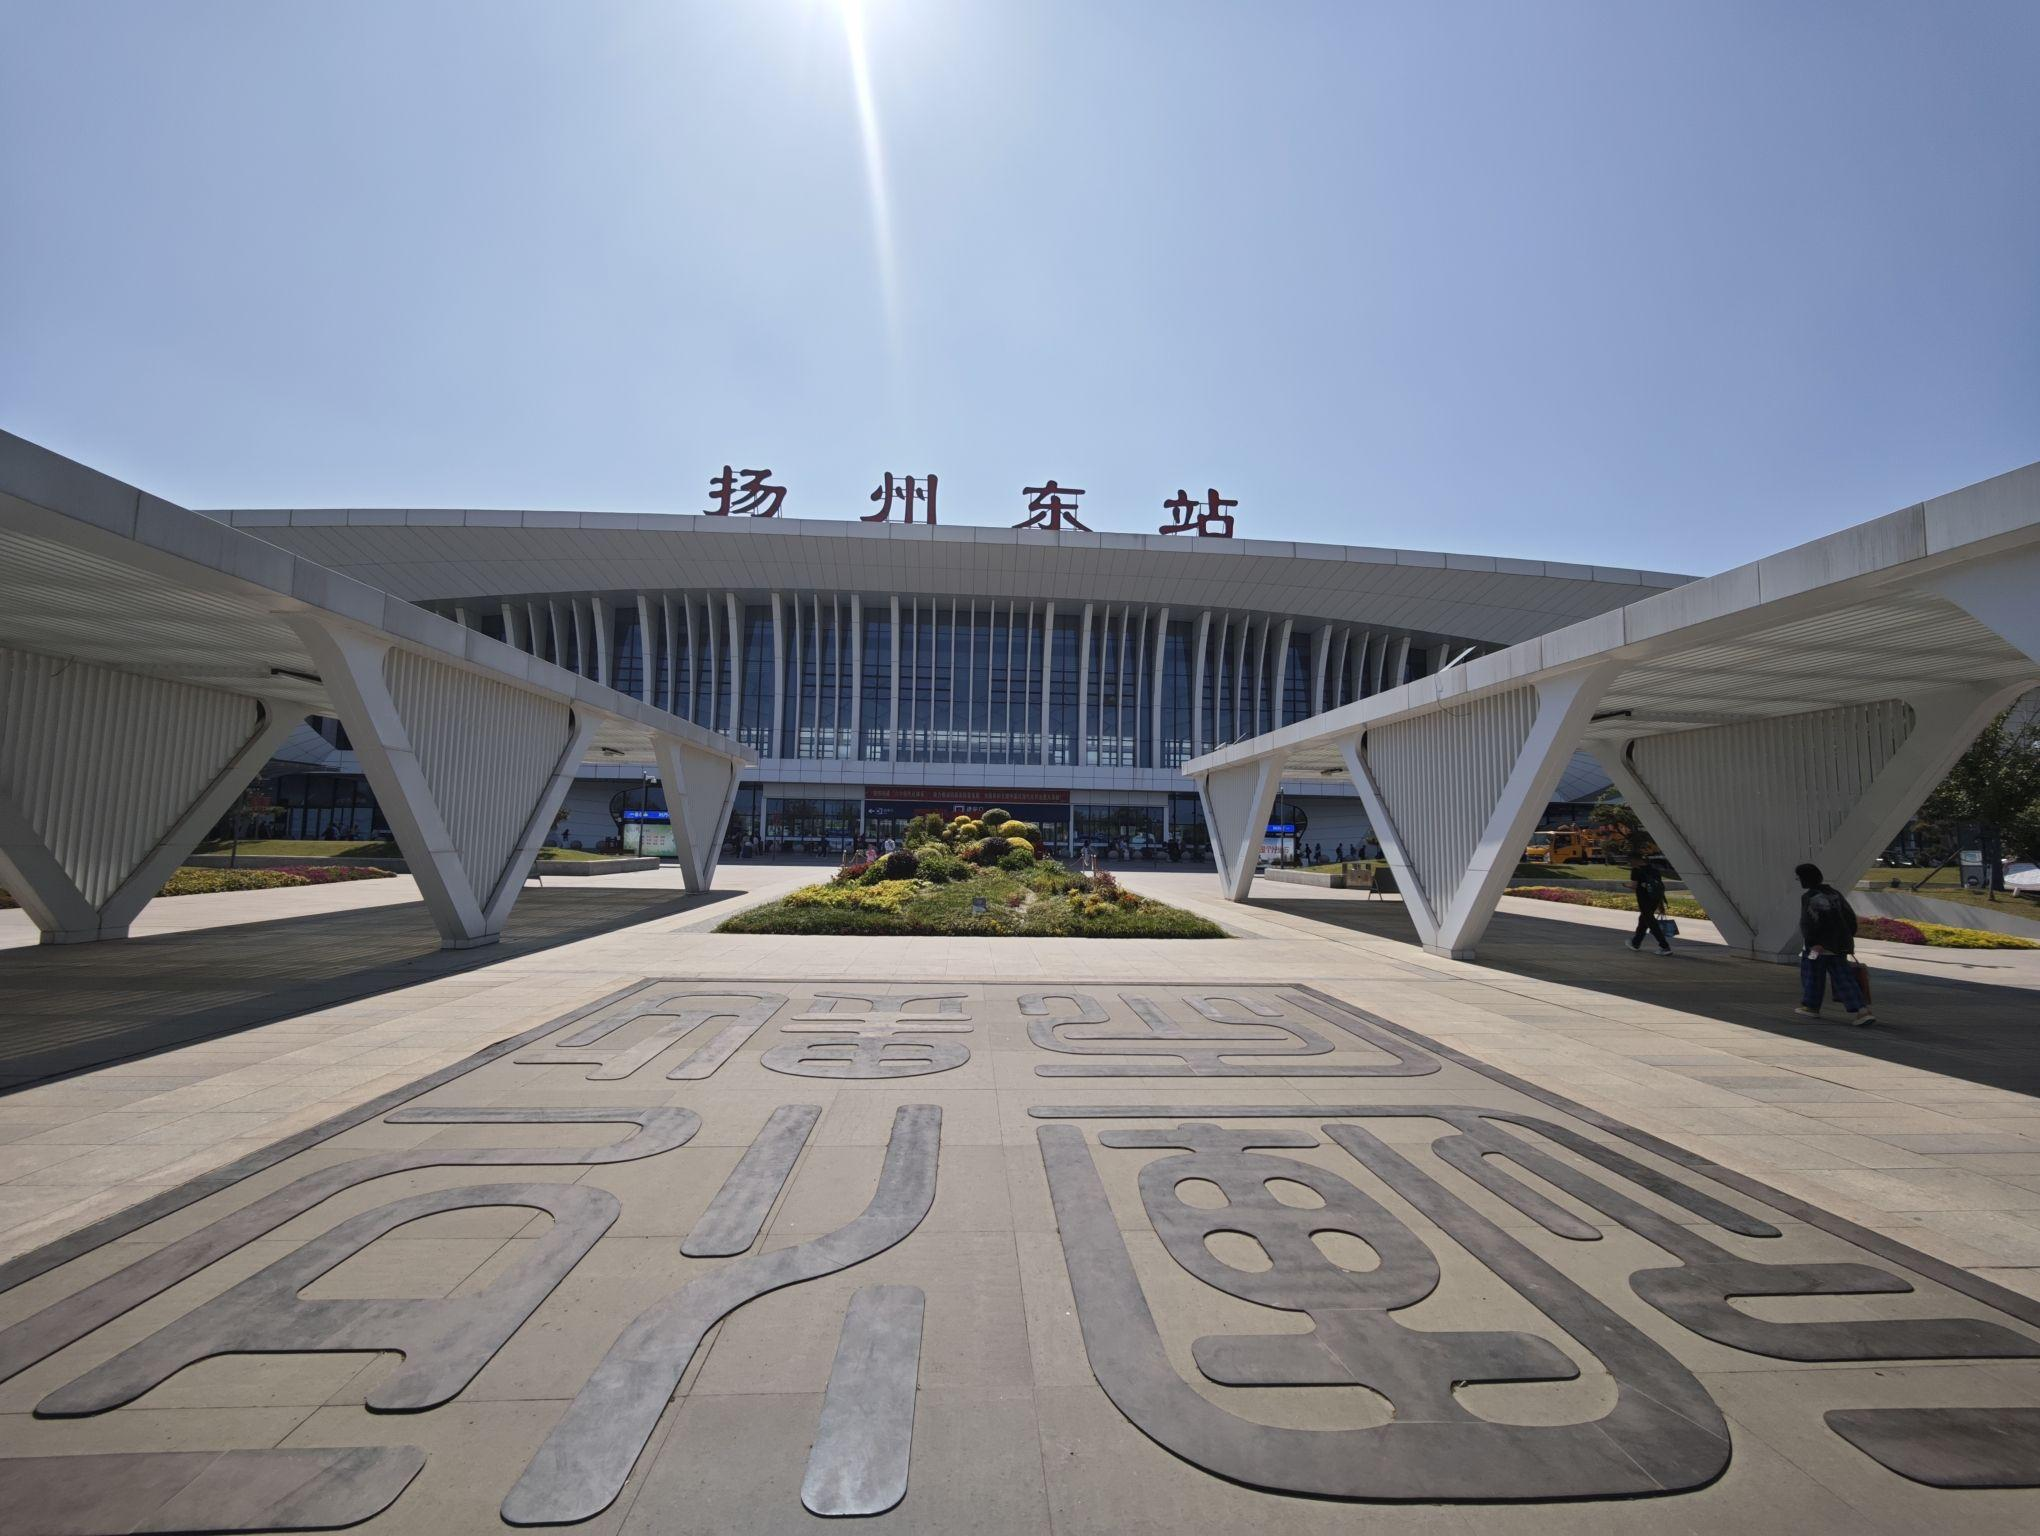
地标名称：扬州东站
所在城市：扬州市·广陵区